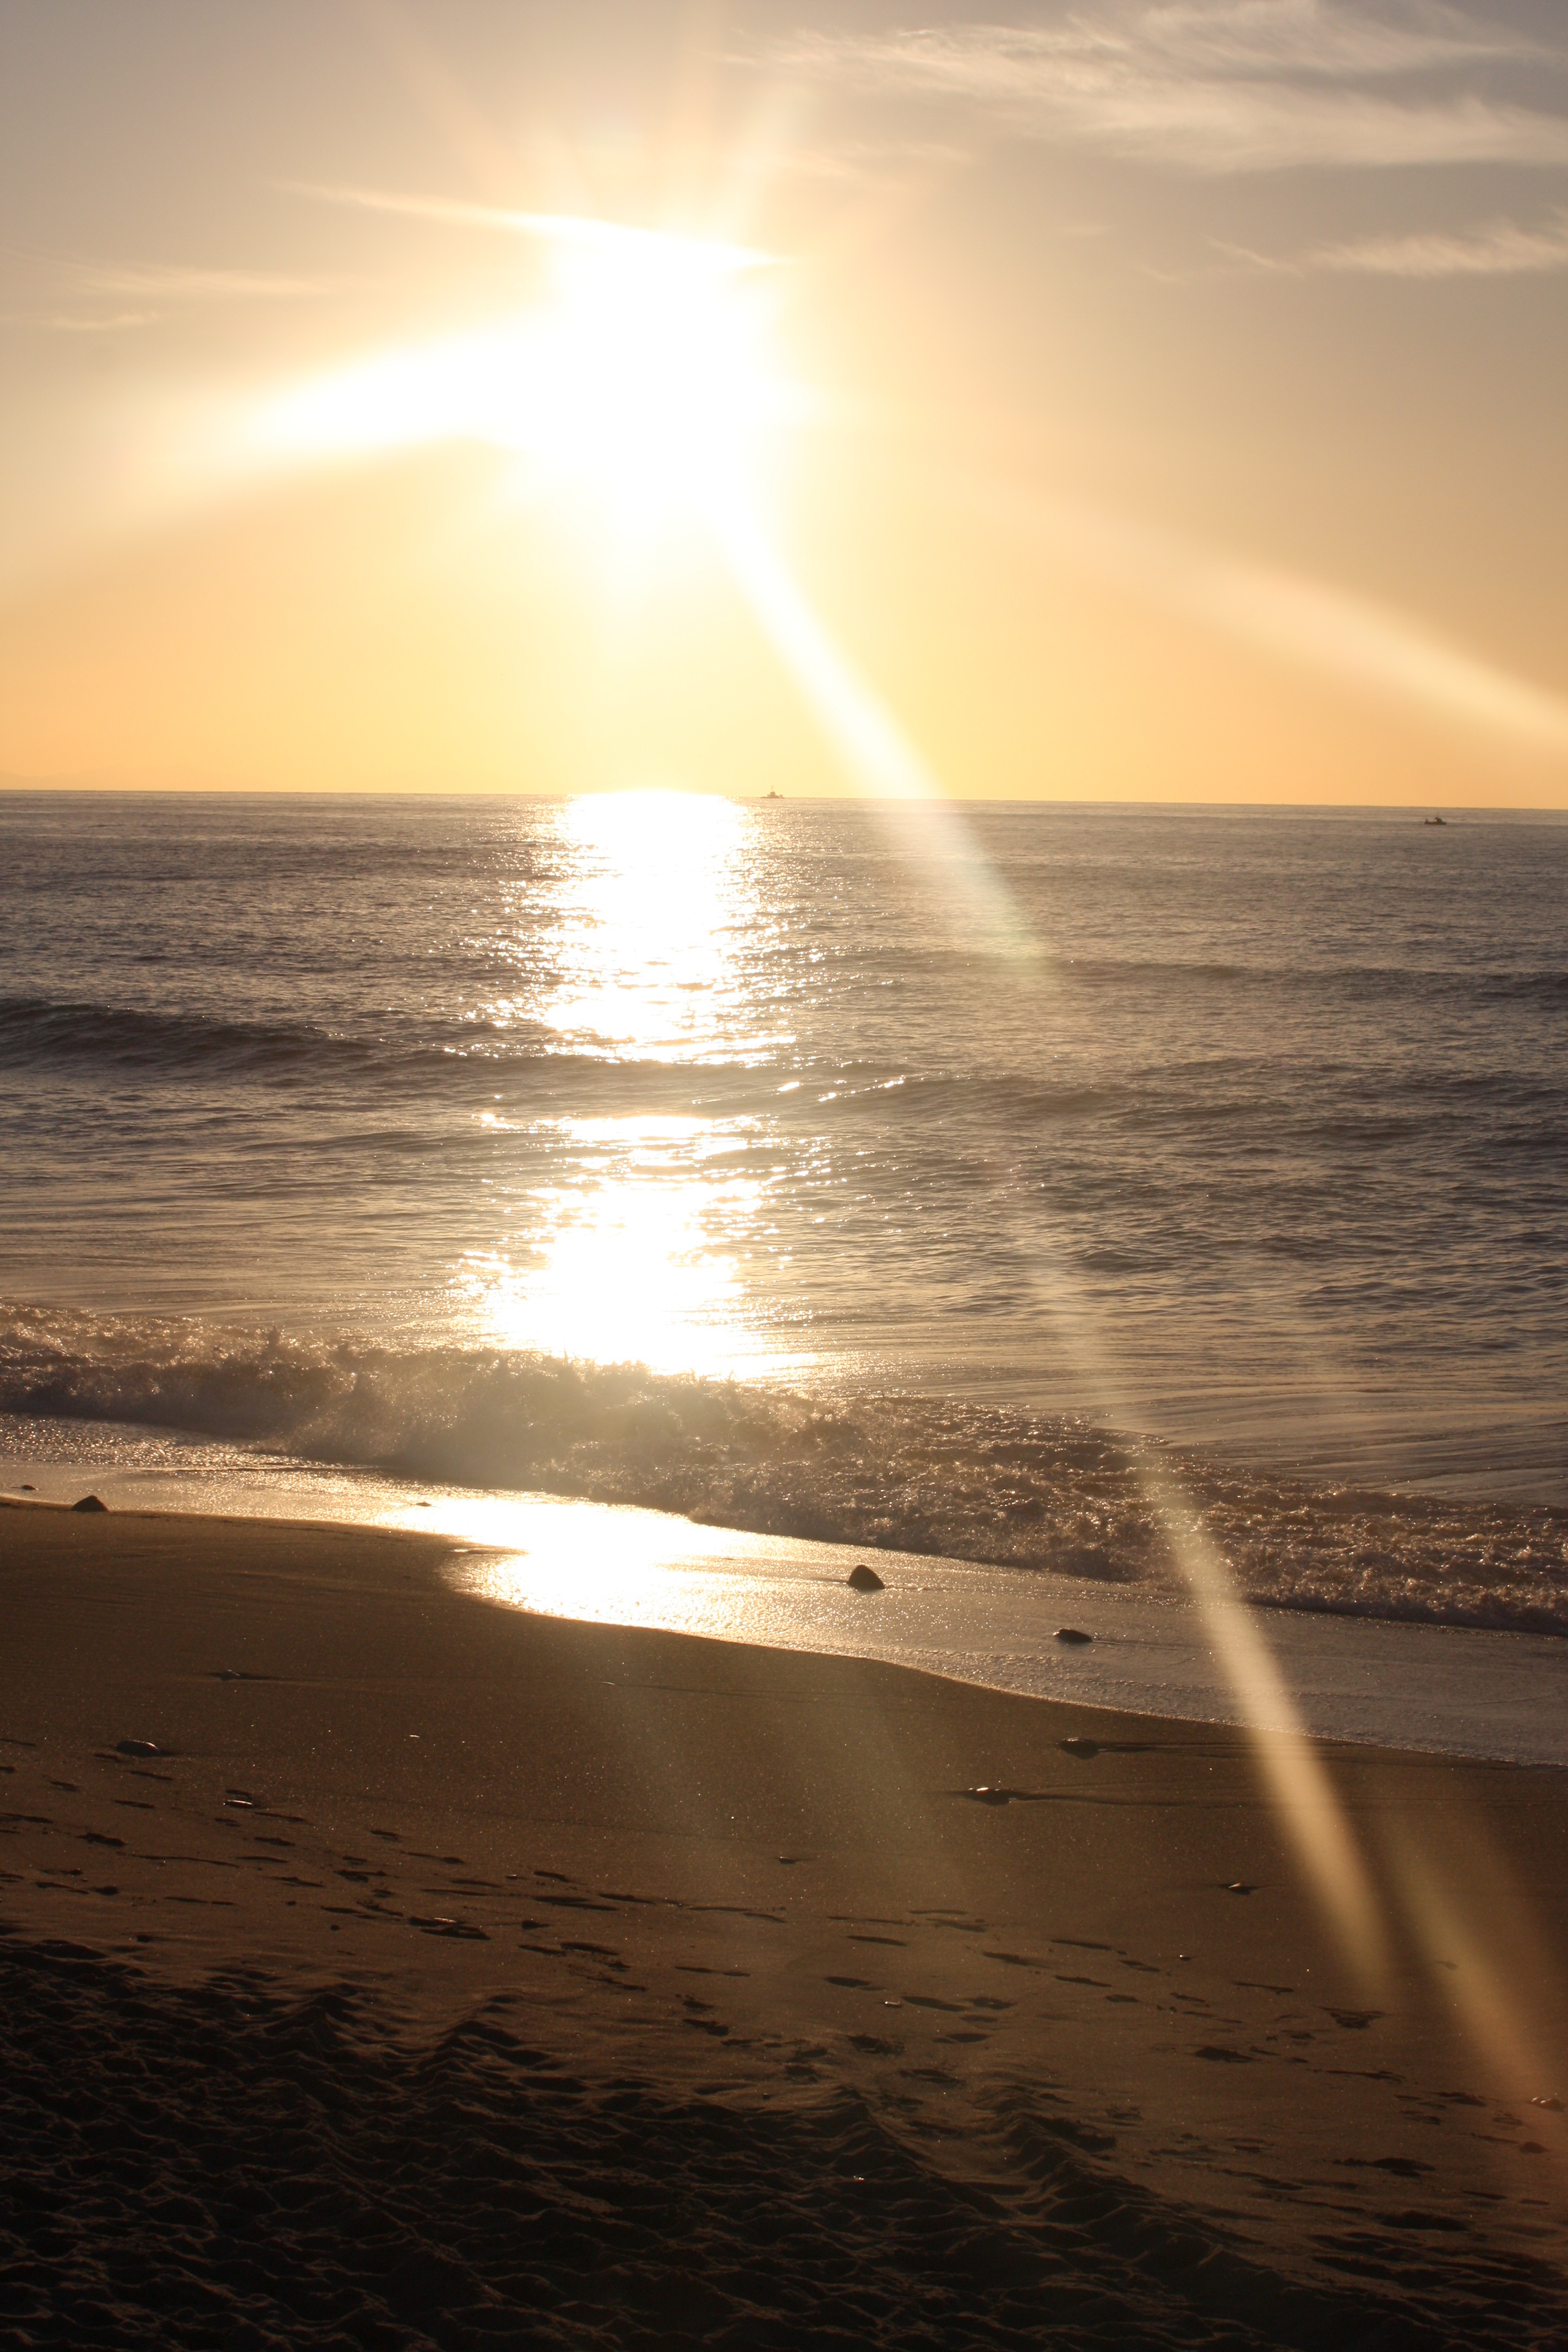
beach, sea, coast, sand, ocean, horizon, light, cloud, sun, sunrise, sunset, sunlight, morning, shore, wave, dawn, dusk, evening, reflection, body of water, biarritz, wind wave